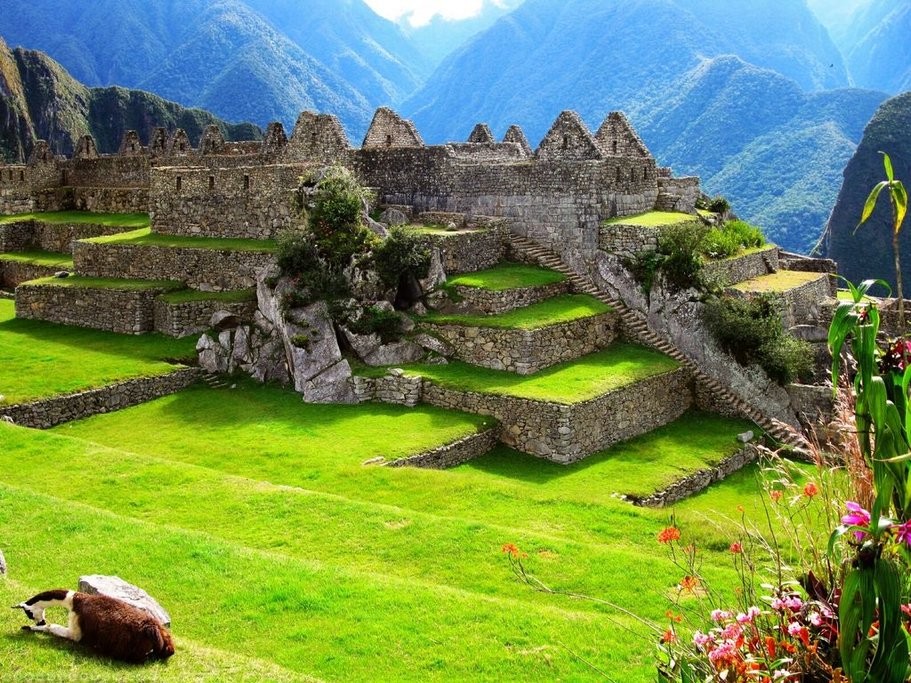
Landmark: Machu Picchu